Faustina the Elder

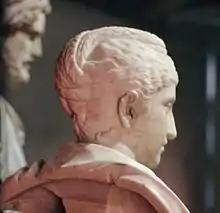
Bust of Faustina in the Musei Capitolini (side view; note the distinctive hairstyle)

On July 10, 138, her uncle, the emperor Hadrian, died and her husband became the new emperor, as Antoninus was Hadrian's adopted son and heir. Faustina became Roman Empress and the Senate accorded her the title of "Augusta". As empress, Faustina was well respected and was renowned for her beauty and wisdom. Throughout her life, as a private citizen and as empress, Faustina was involved in assisting charities for the poor and sponsoring and assisting in the education of Roman children, particularly girls. A letter between Fronto and Antoninus Pius has sometimes been taken as an index of the latter's devotion to her.